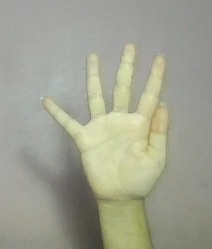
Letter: sheen